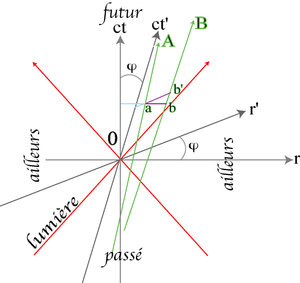
Relativité restreinte
Oscar Vladislas de Lubicz-Milosz, né à Czéréia, en Russie impériale, le 28 mai 1877, à 10 heures du soir, et mort à Fontainebleau le 2 mars 1939, est un poète lituanien de langue française. Il fut également romancier, dramaturge, métaphysicien, diplomate et traducteur. Sa poésie évoque le passage du temps, la souffrance, l'amour. La nostalgie de l'enfance et le souvenir retiennent le poète qui vers la fin de sa vie évolue vers la méditation religieuse.